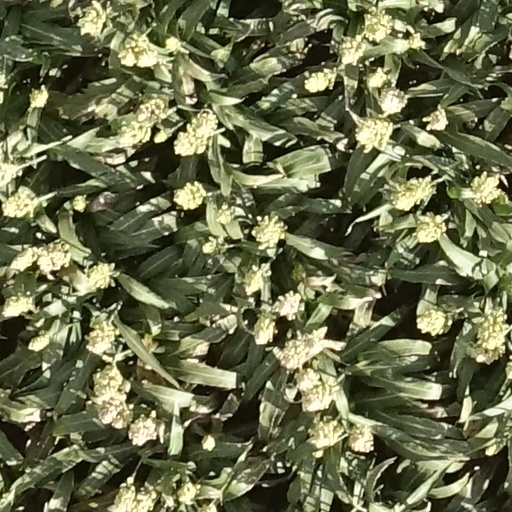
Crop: sorghum